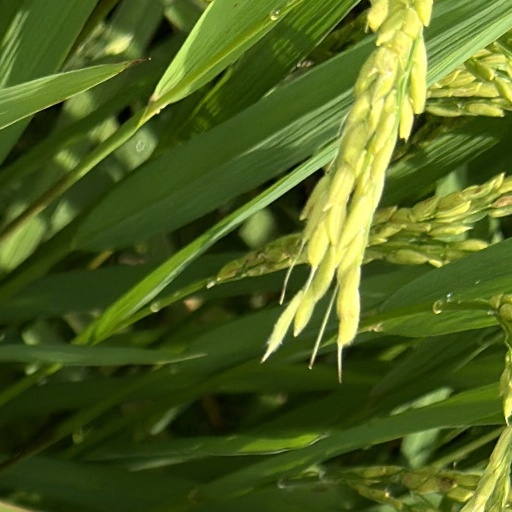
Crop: rice